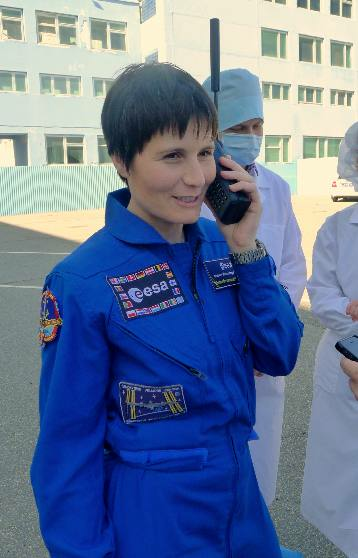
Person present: Yes